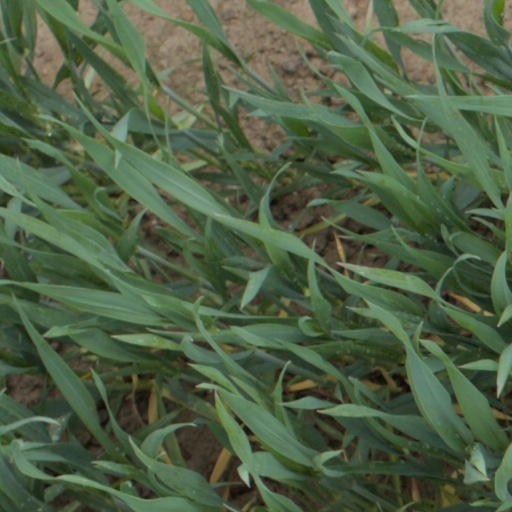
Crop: wheat